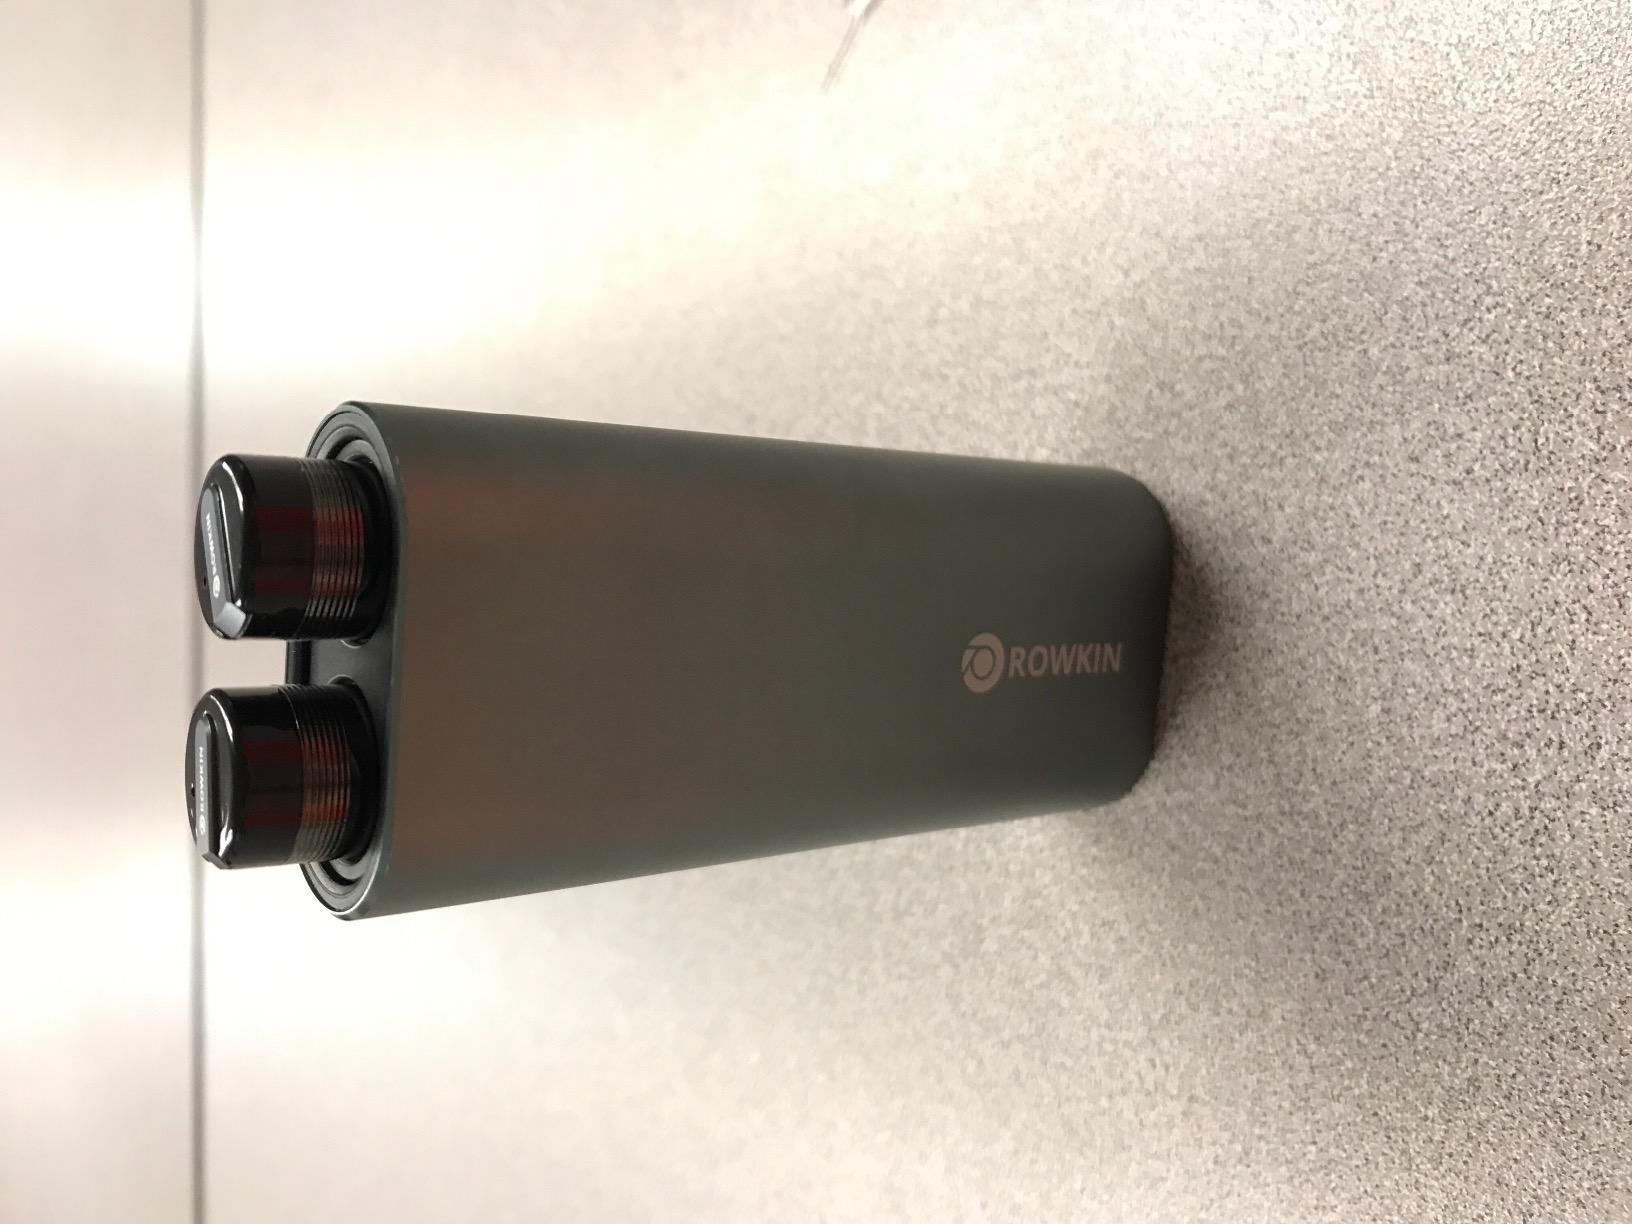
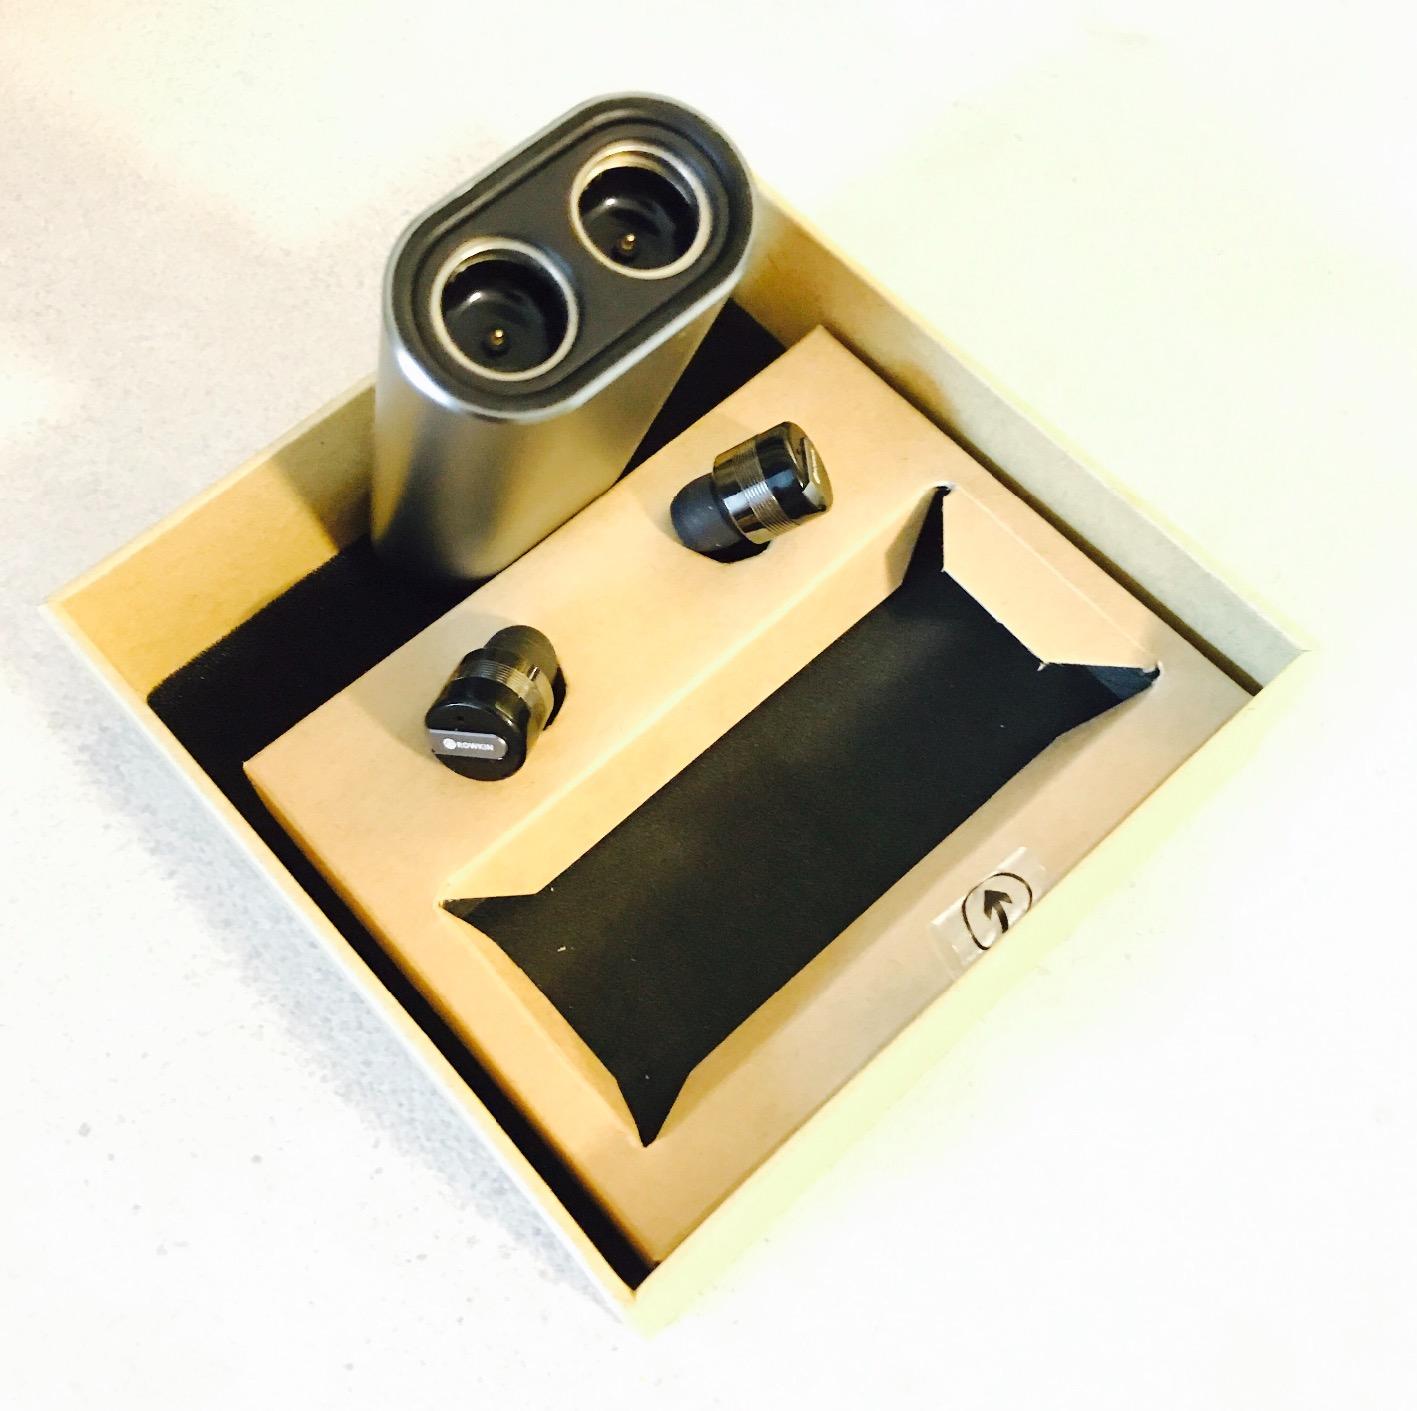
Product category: headphones
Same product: yes